Russian Winter

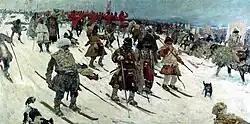
Russians used skis in the third Muscovite–Lithuanian War (1507–1508).

In his study of winter warfare in Russia, author Allen F. Chew concludes that "General Winter" was a 'substantial contributing factor'—not a decisive one—in the military failures of both Napoleon's invasion of the Russian Empire and Hitler's invasion of the Soviet Union. He notes that Napoleon's army was already suffering significant attrition before winter, owing to lack of supplies, disease, desertions and casualties of war. Likewise, Hitler's "Wehrmacht" had already suffered 734,000 casualties and was running low on supplies in November 1941, before the arrival of winter.